Martín Cárdenas (motorcyclist)

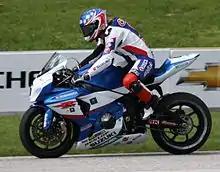
Cárdenas riding in 2013

Martín Cárdenas Ochoa (born 28 January 1982) is a Colombian professional motorcycle road racer.